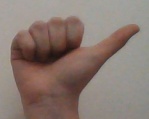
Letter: dhad